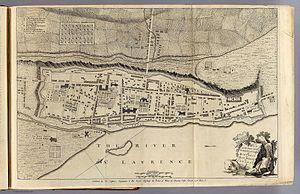
Plan de Montréal en 1758, par Thomas Jefferys.
Les fortifications de Montréal étaient un moyen de défense de la ville à l'époque du Régime français. Elles venaient remplacer les palissades en bois devenues obsolètes.